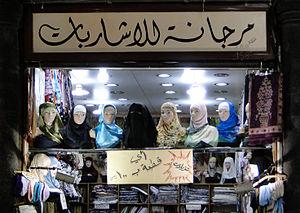
Vitrine d'une boutique vendant des hijabs à Damas en Syrie
Le hidjab ou hijab /ʔid͡ʒab/, voile ou foulard islamique, désigne un vêtement féminin porté par des femmes musulmanes et qui couvre leur tête en laissant le visage apparent.
Mia Khalifa, née le 10 février 1993 à Beyrouth, est une influenceuse et personnalité médiatique américano-libanaise. Elle est surtout devenue célèbre pour avoir eu une courte carrière en tant qu'actrice de films pornographiques entre octobre 2014 et février 2015.